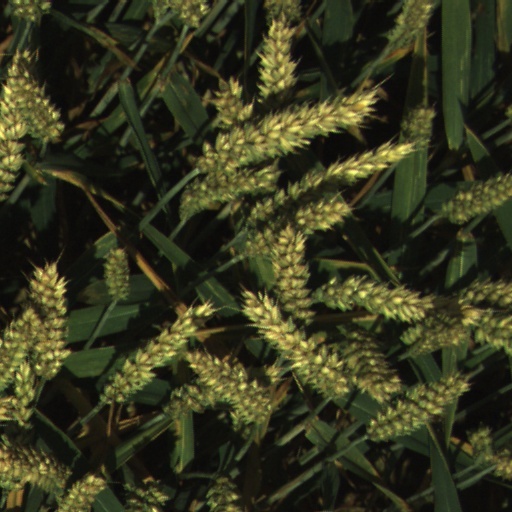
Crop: wheat